Tamara Gee

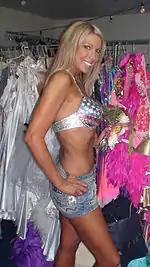
Behind stage at "Dancing With The Stars"

In 2004 she married Adam Gołębiowski and moved to Warsaw, Poland. She continued to pursue her career in Poland and released her debut album "Hidden Treasure" with Universal Music in 2007. Grammy Award-winning engineer Simon Gogerly assisted and mixed the entire album, as well as her single "For Life". KK co-produced three tracks on the album.